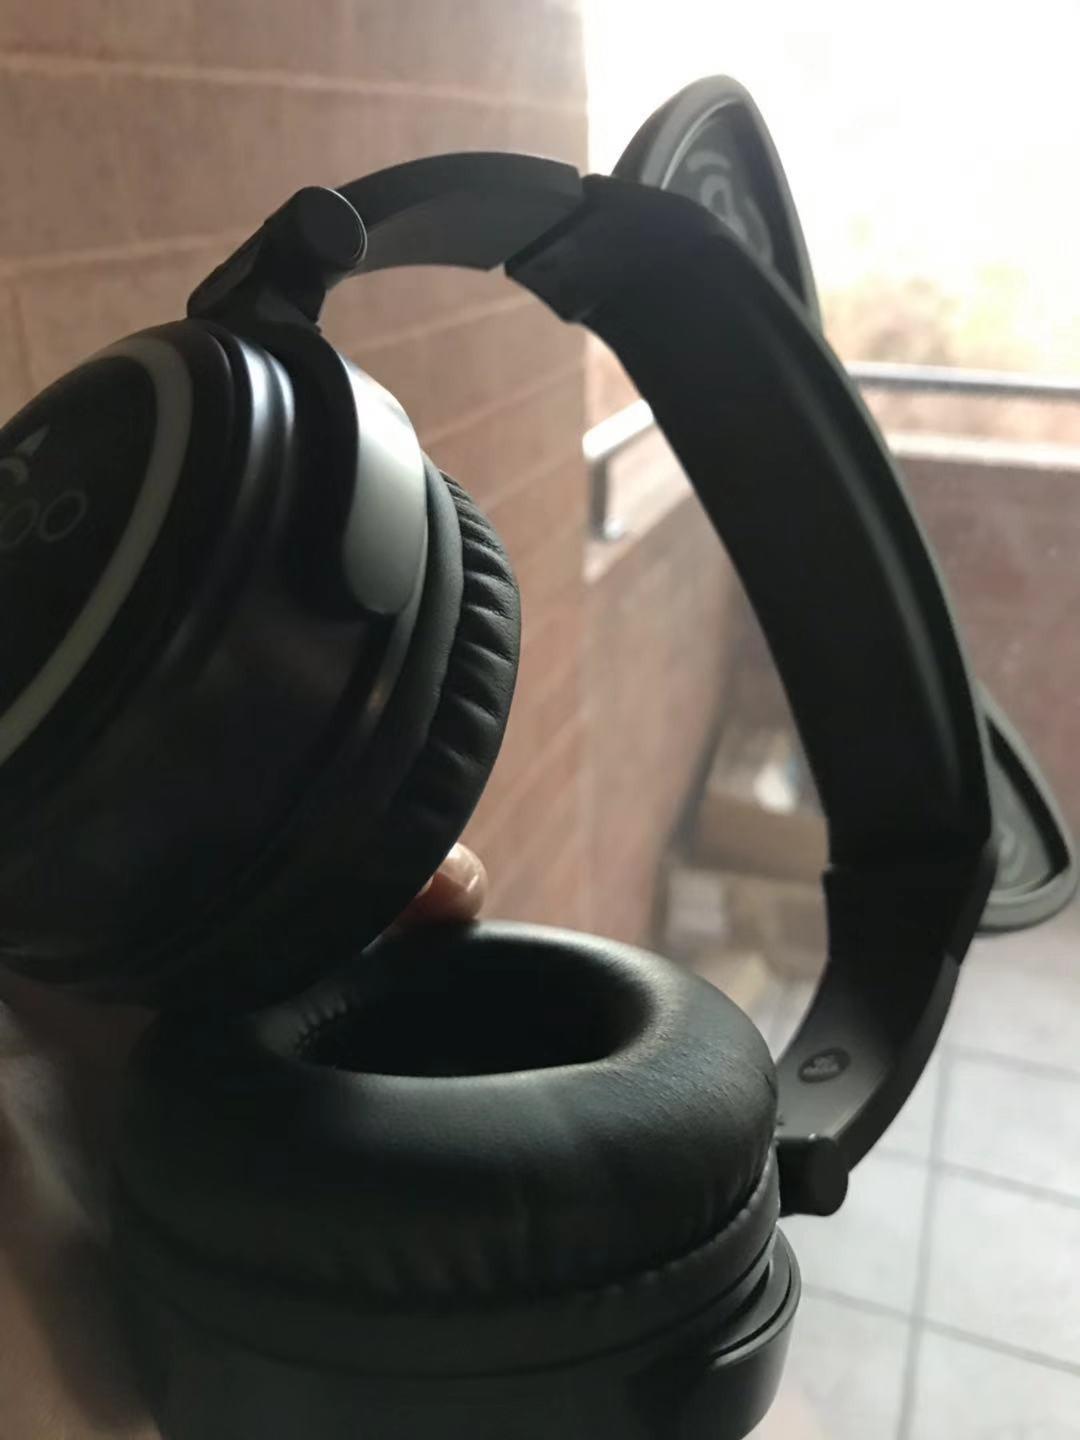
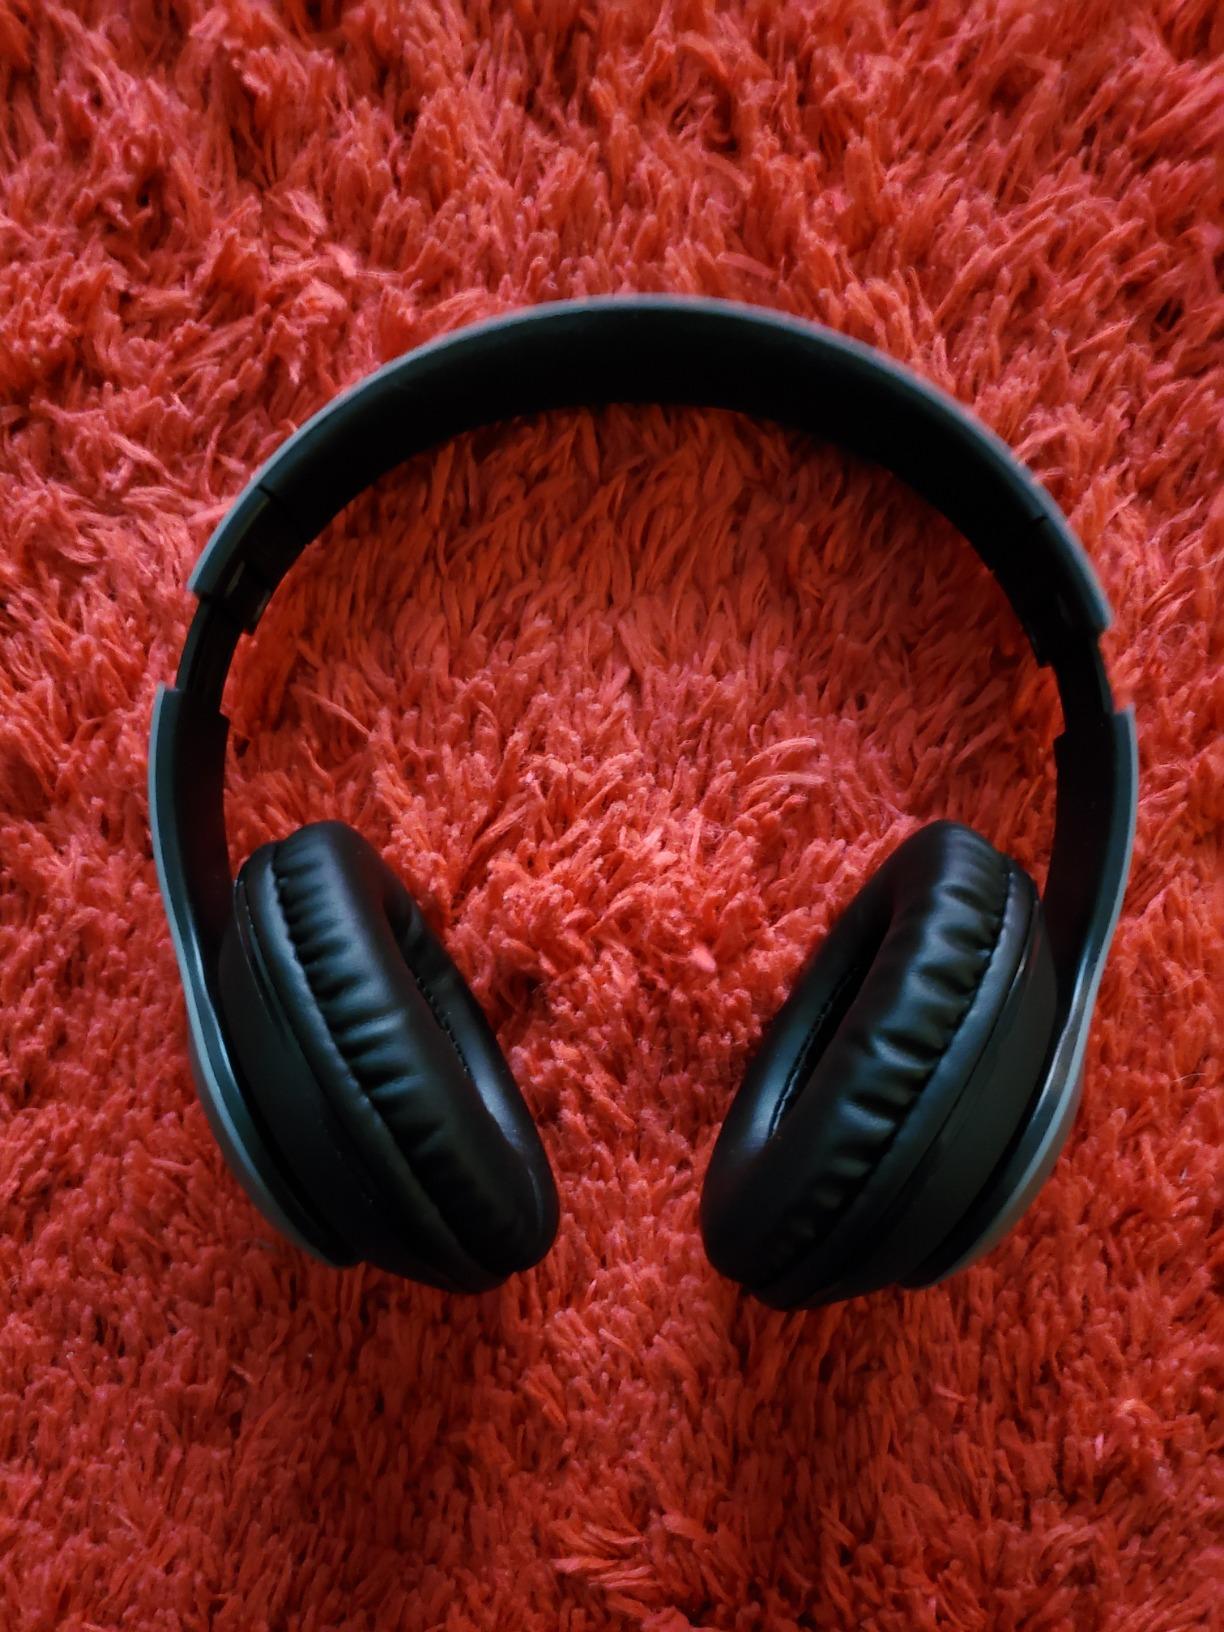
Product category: headphones
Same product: no